Answer in natural language. Estimate the real world distances between objects in the image. Which object is closer to abstract painting in a black frame, Doorway or ight gray fabric sofa? Choose between the following options: Doorway or ight gray fabric sofa
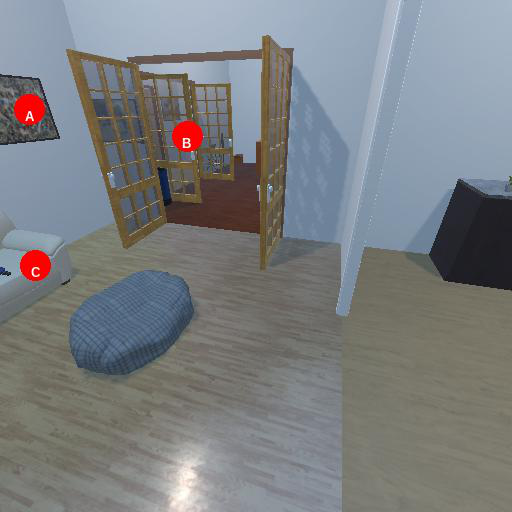
<answer>ight gray fabric sofa</answer>